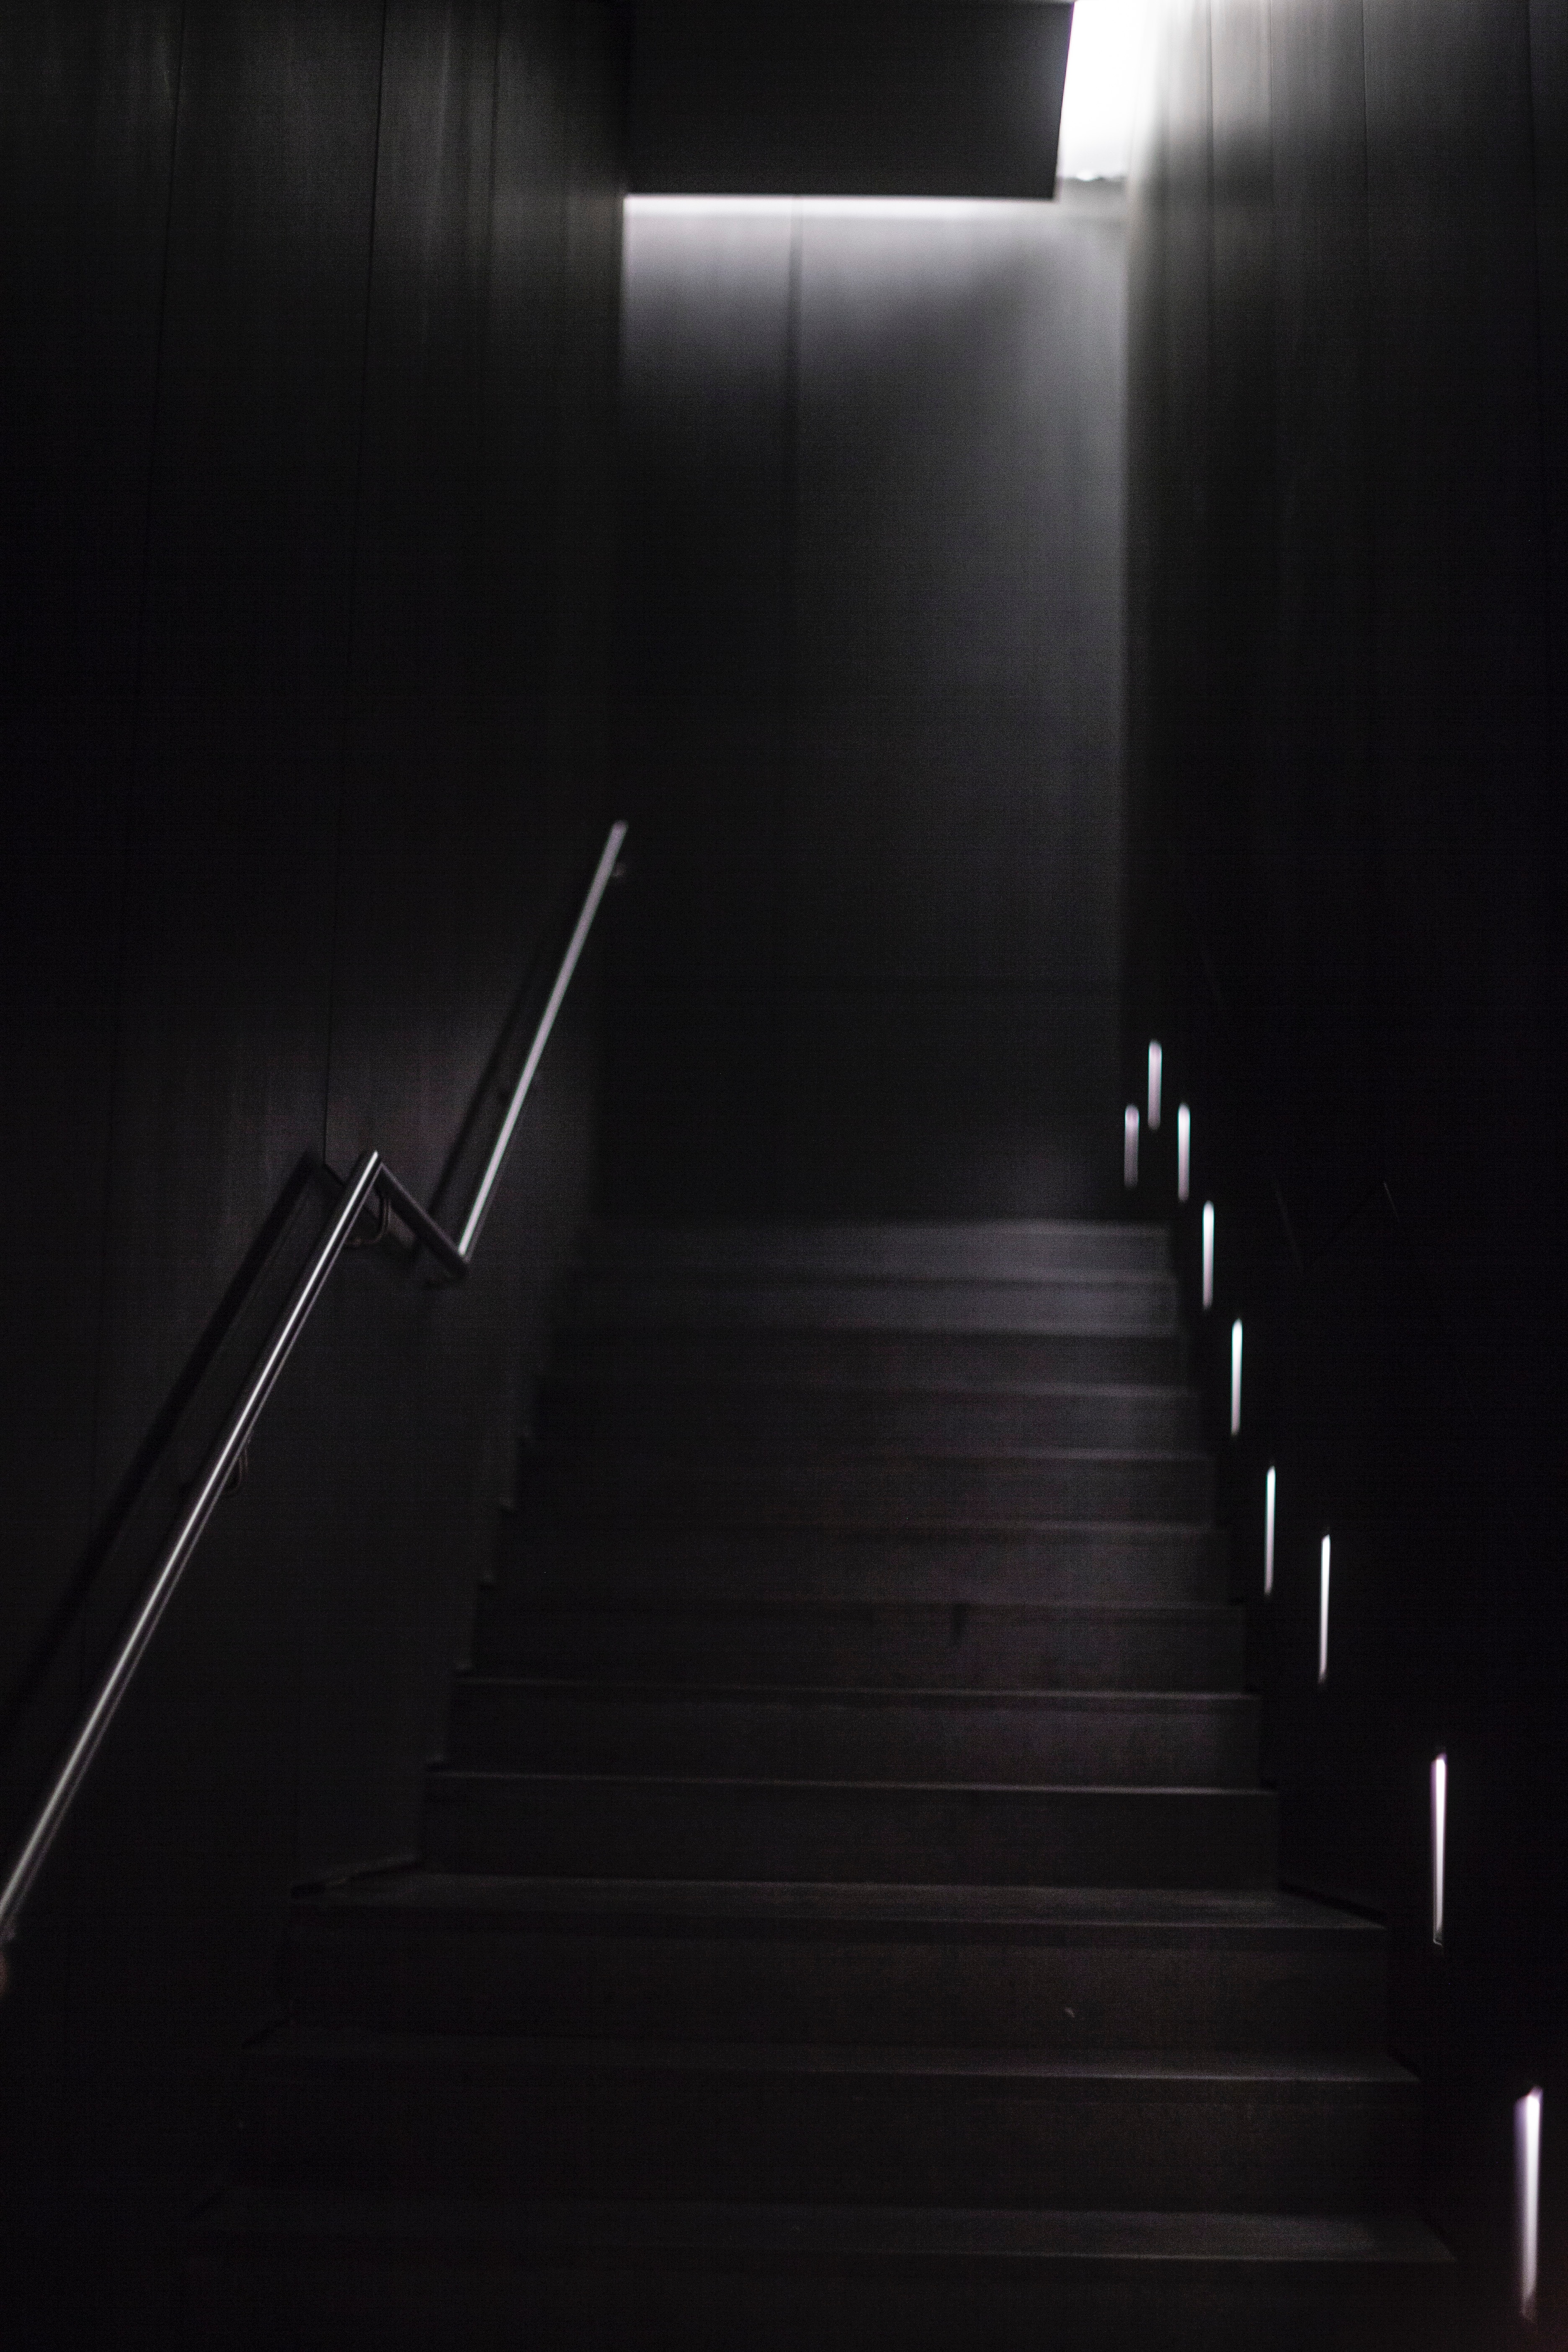
black, white, stairs, black and white, darkness, light, monochrome, architecture, monochrome photography, line, photography, sky, handrail, shadow, style, space, night, floor, parallel, building